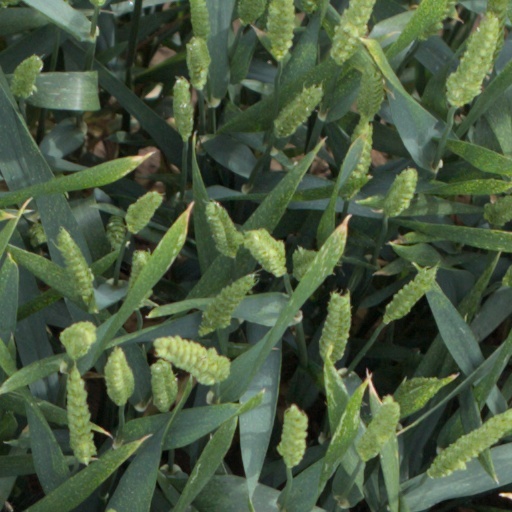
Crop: wheat